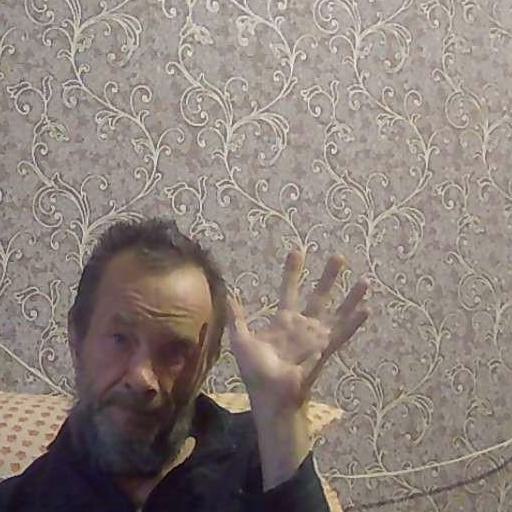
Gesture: palm